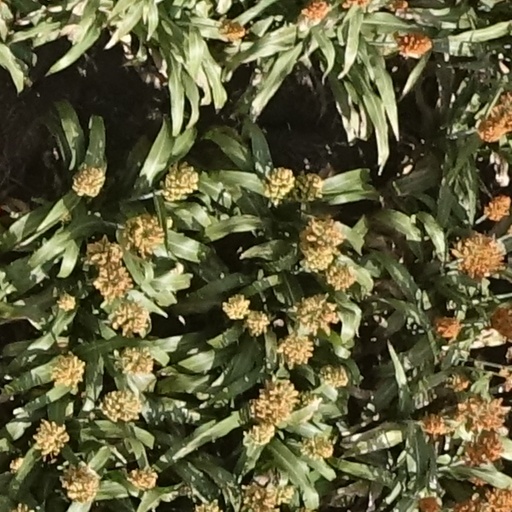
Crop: sorghum